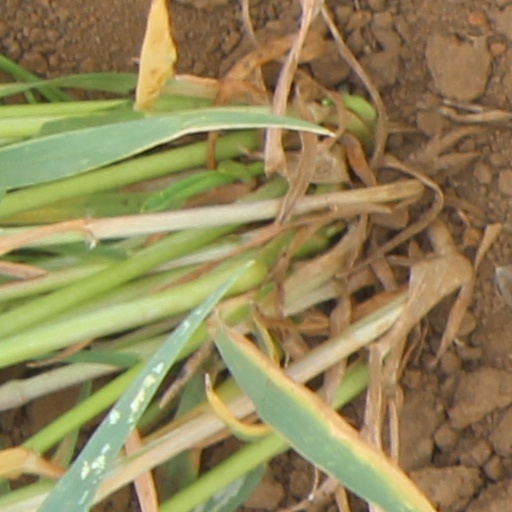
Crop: wheat